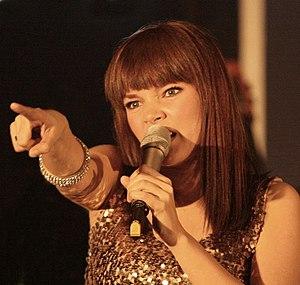
La chanteuse indonésienne Dewi Sandra, photographiée en concert durant le Surabaya Urban Jazz Crossover de 2010.